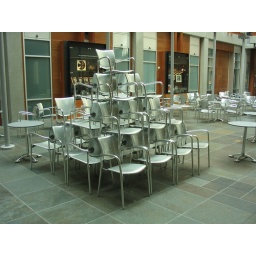
Someone stacked some chairs in the computer science building.